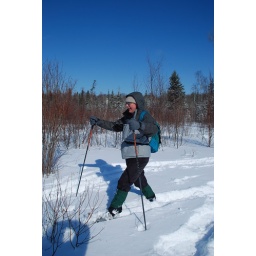
Carl Linhart and blue sky near Delirium Swamp